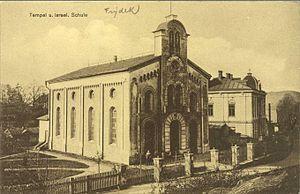
La synagogue de Friedek a été inaugurée en 1865 et détruite en 1939 par des nazis locaux après l'invasion de la Tchécoslovaquie par les troupes allemandes au début de la Seconde Guerre mondiale.